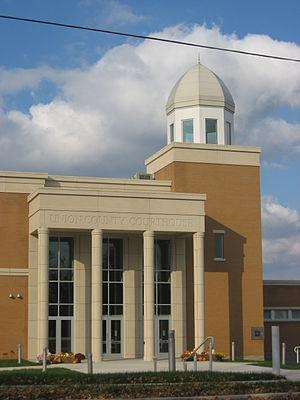
La ville de Jonesboro est le siège du comté d’Union, dans l’État de l’Illinois, aux États-Unis. Sa population s’élevait à 1 821 habitants lors du recensement de 2010, estimée à 1 749 habitants en 2016.